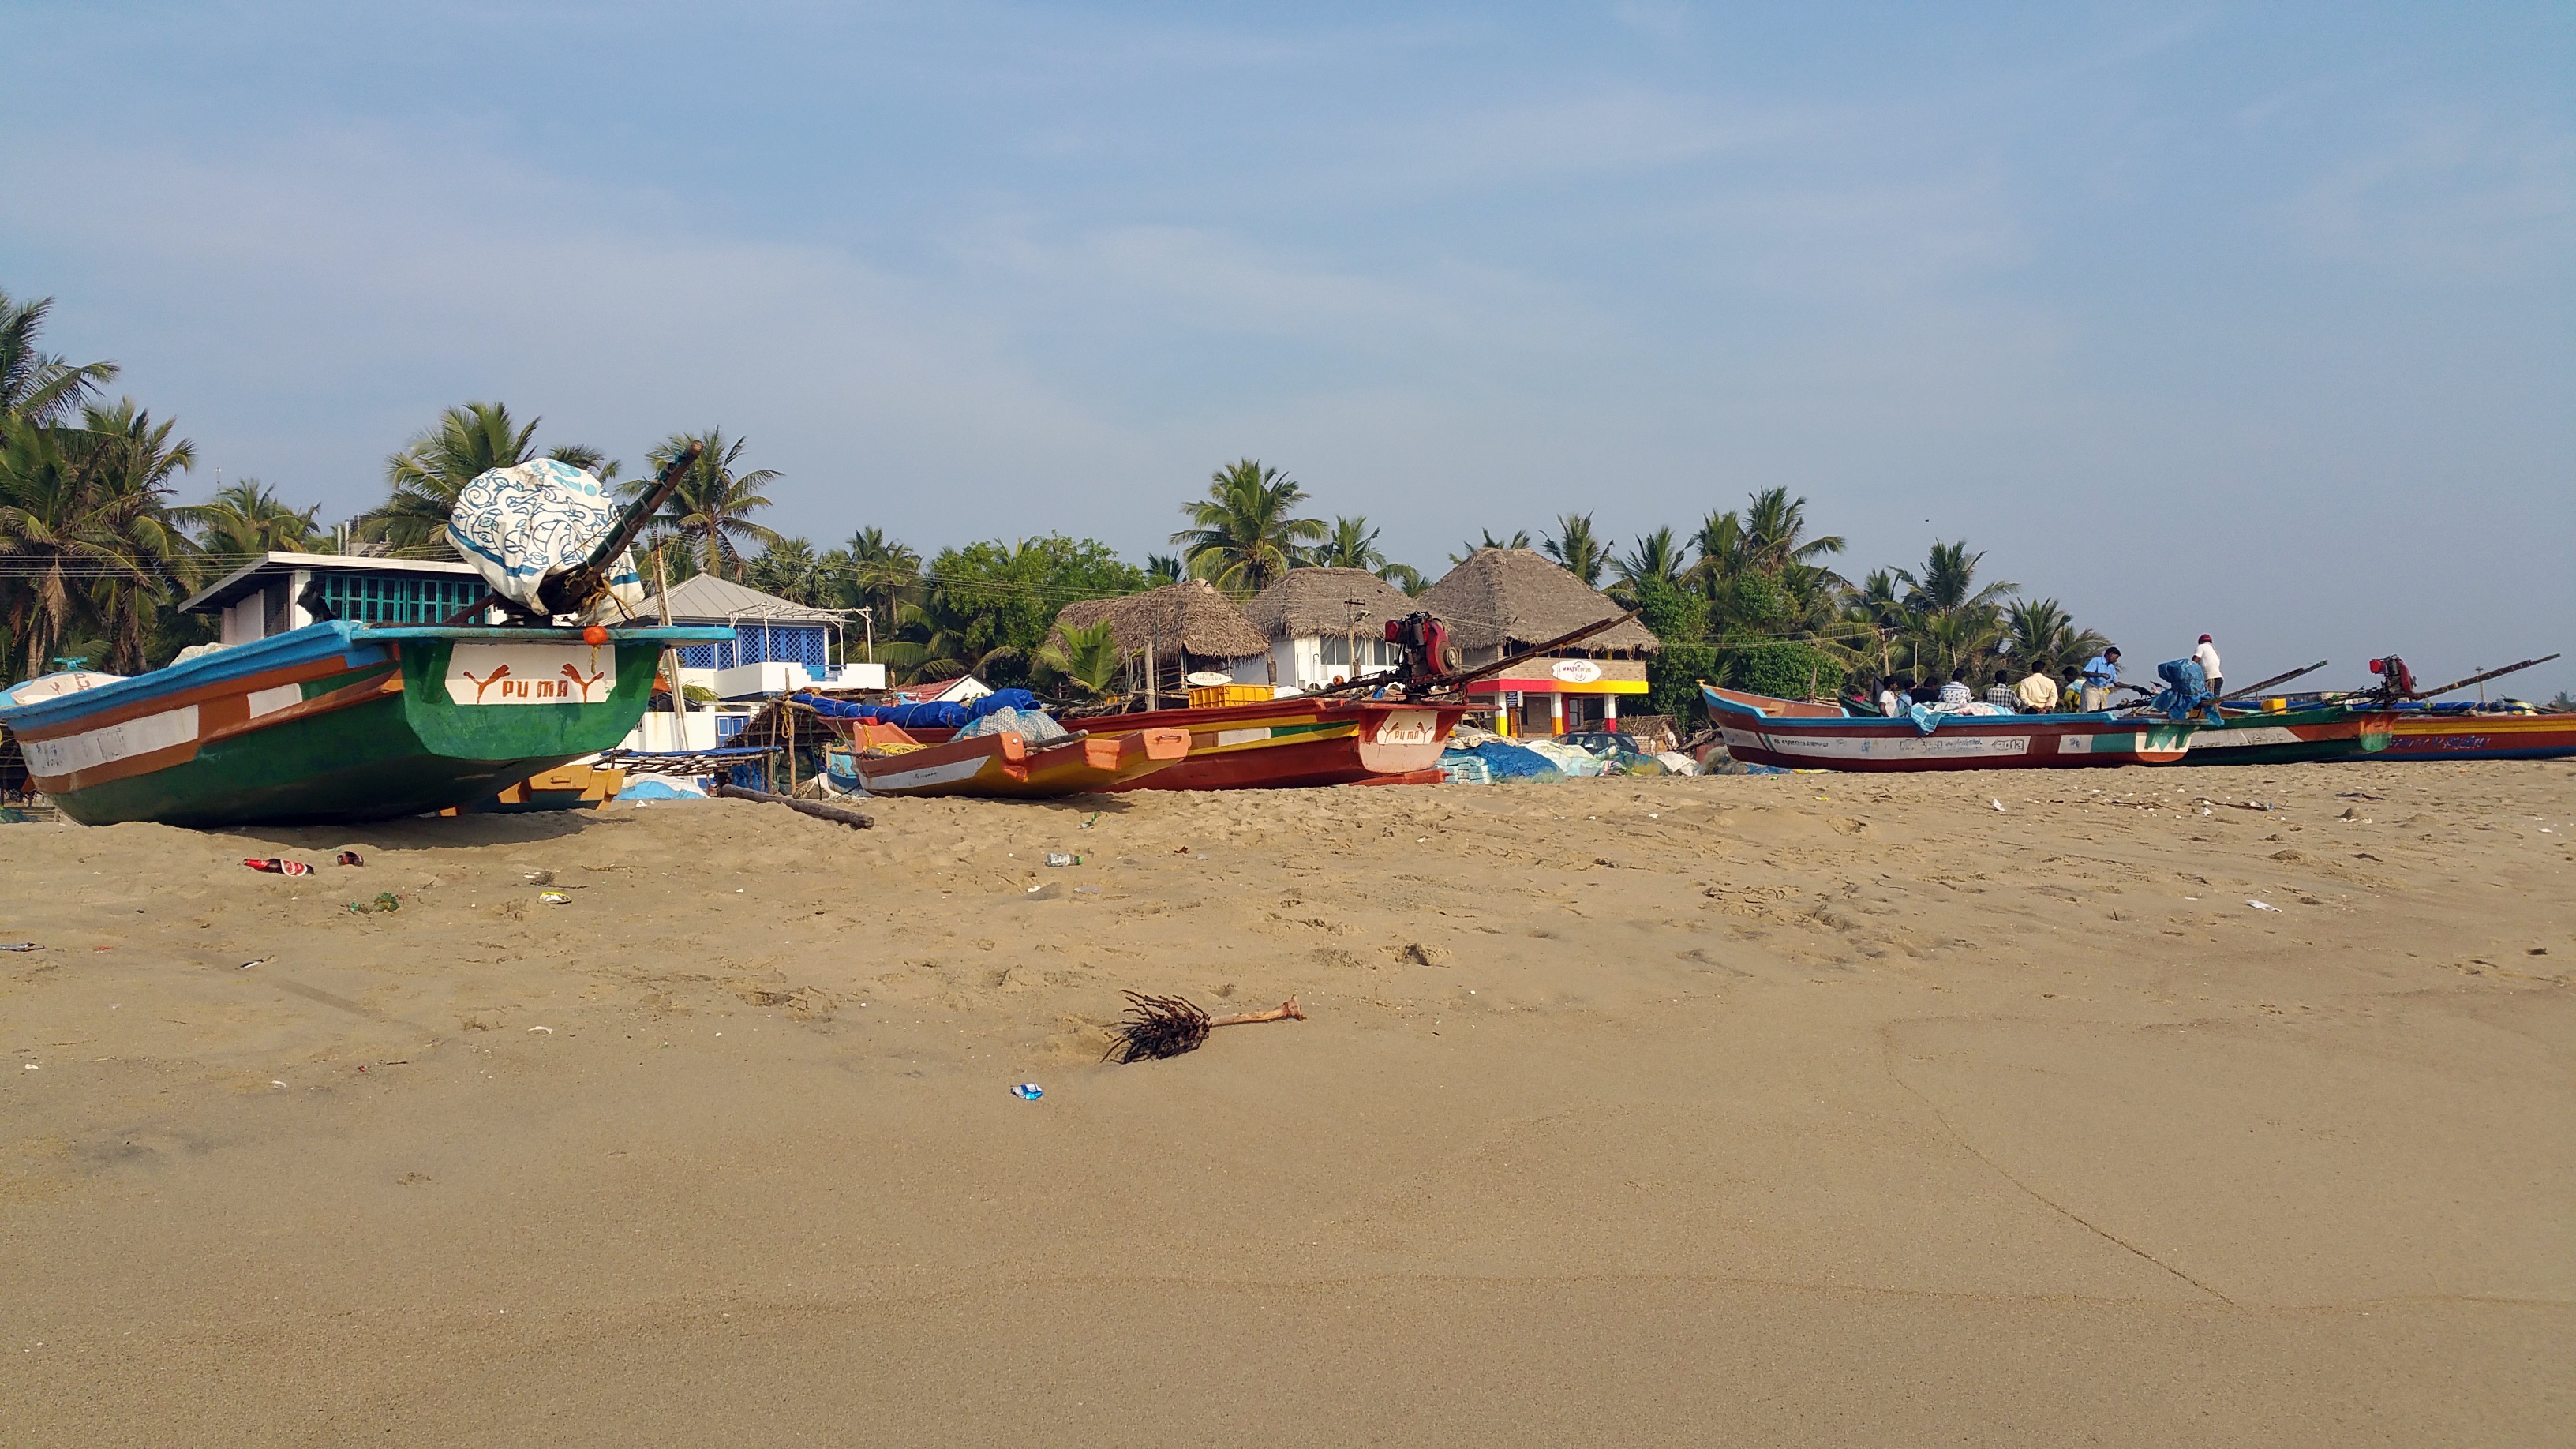
beach, sea, coast, water, sand, vehicle, color, body of water, boats, india, vacations, tamil, pondicherry